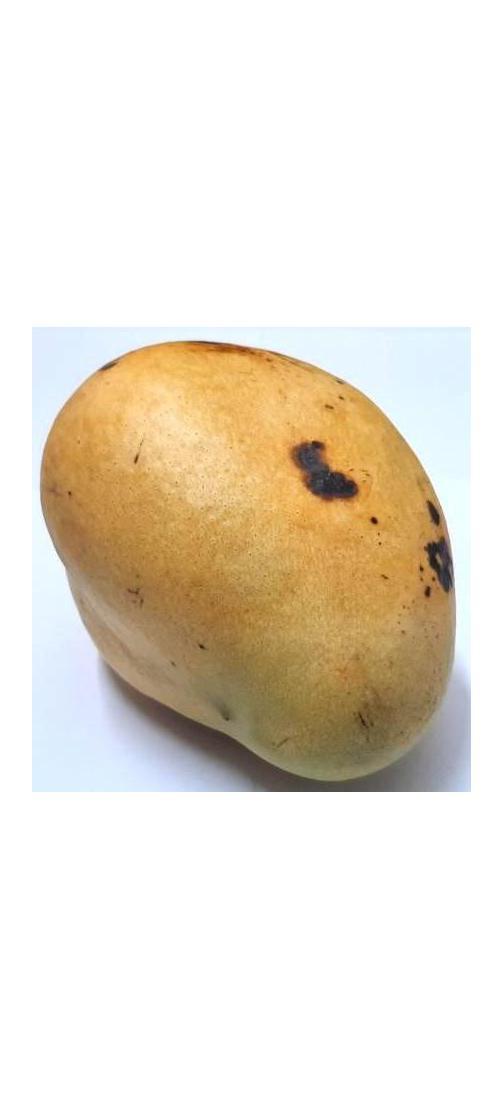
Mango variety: Bari-11